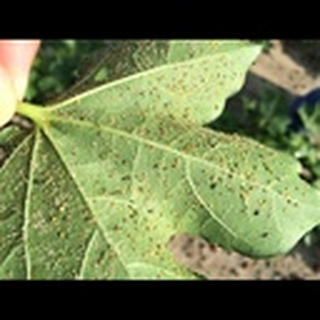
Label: cotton_aphids